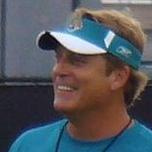
Age: 44